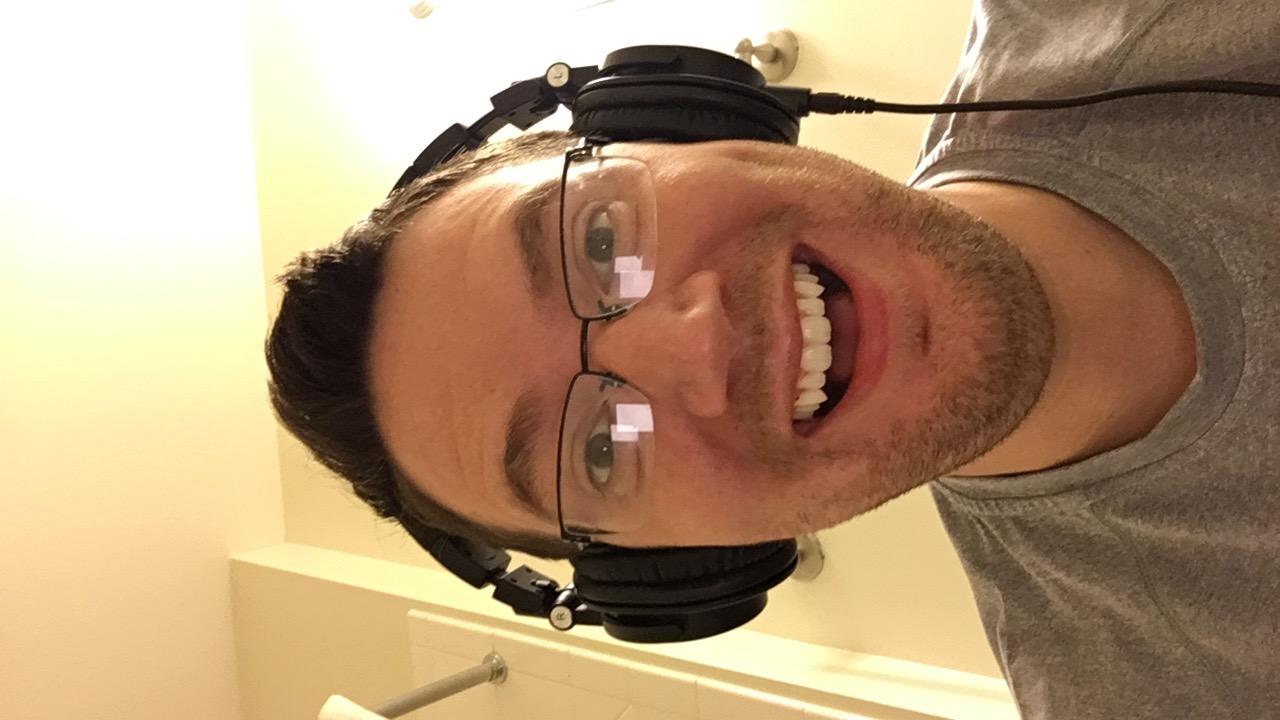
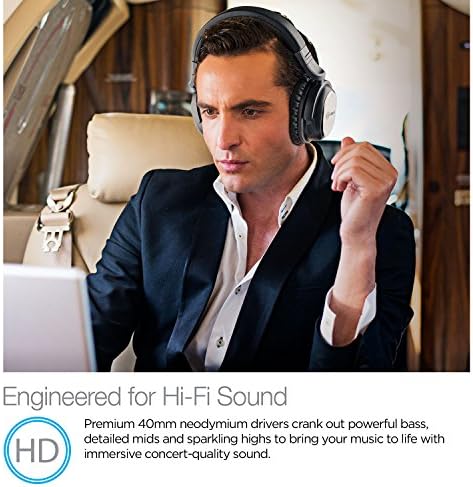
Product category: headphones
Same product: no